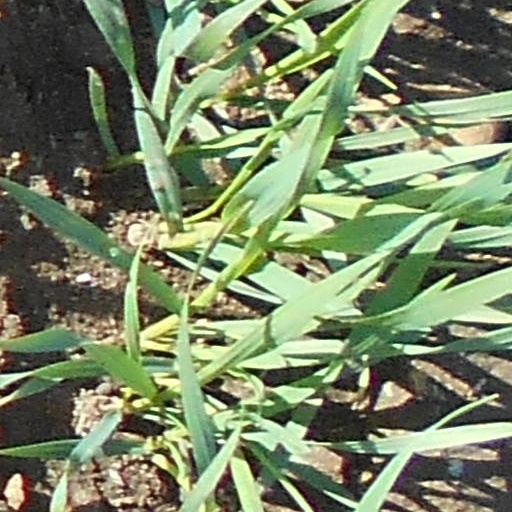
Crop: wheat